Working time in the United Kingdom

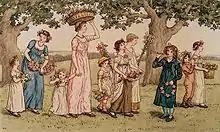
May Day is a traditional Spring celebration and synonymous with International Workers' Day. It had been a bank holiday since 1978, is one of 8 public holidays, and 28 days of total holiday every UK worker has under the Working Time Directive.

The most concrete measure of the WTR 1998 is, following basic rights in international law, mandating a minimum period of 28 days, or four full weeks, in paid holidays for all workers each year (though this includes public holidays). There is no qualifying period for this, or any other working time right, because beyond the importance of the law in seeking to strike a balance between work and life, sufficient periods of rest and leisure are seen as a critical element of workers health and safety. Nor is it possible for an employer to give a worker "rolled up holiday pay", for instance an additional 12.5% in a wage bill, in lieu of taking actual holidays. The employer must make sure the worker does in fact take paid holidays, and if the worker has not done so and the job terminates, the employer must give an additional payment for the unused holiday entitlement.